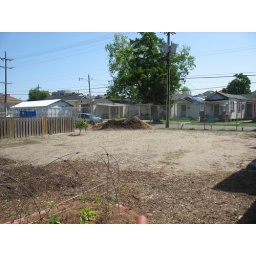
This bare patch in the Edible Schoolyard is the future home of an organic citrus grove.